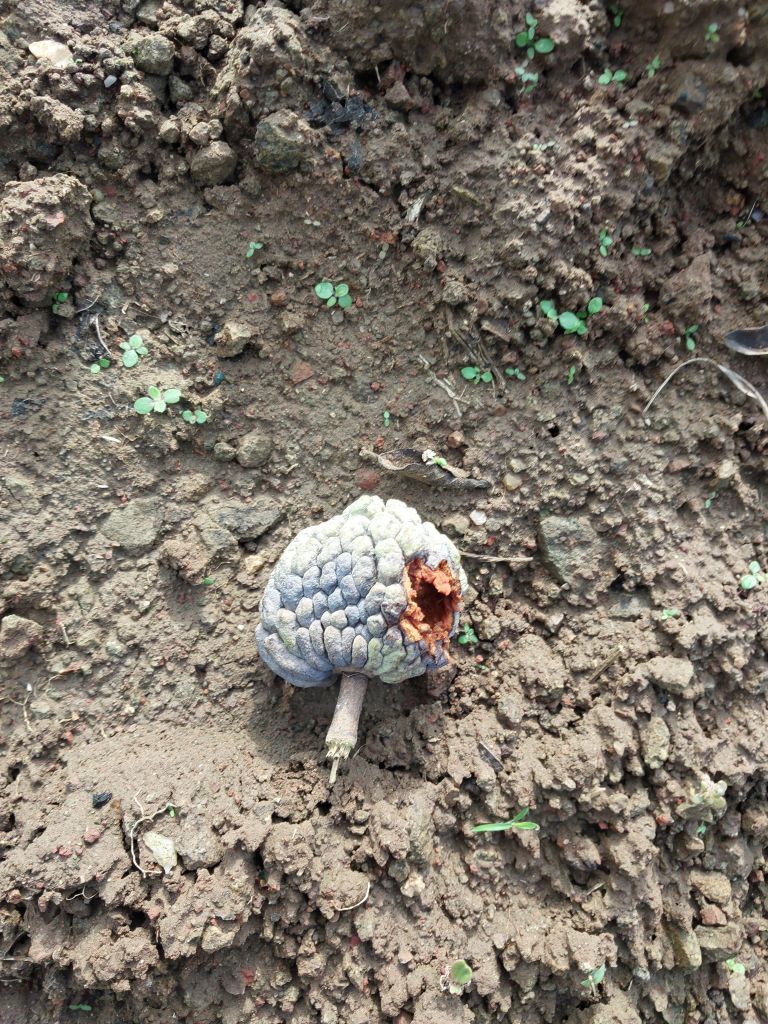
Disease label: Blank Canker